Galloping Thunder (1946 film)

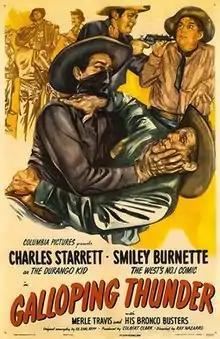

Galloping Thunder is a 1946 American Western film directed by Ray Nazarro and starring Charles Starrett. This was the twelfth of 65 films in the "Durango Kid" series.